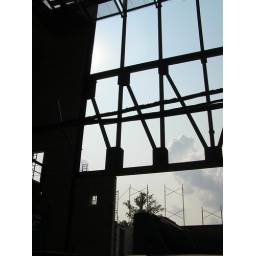
framing for the tall theater wall silhoutted by the sky